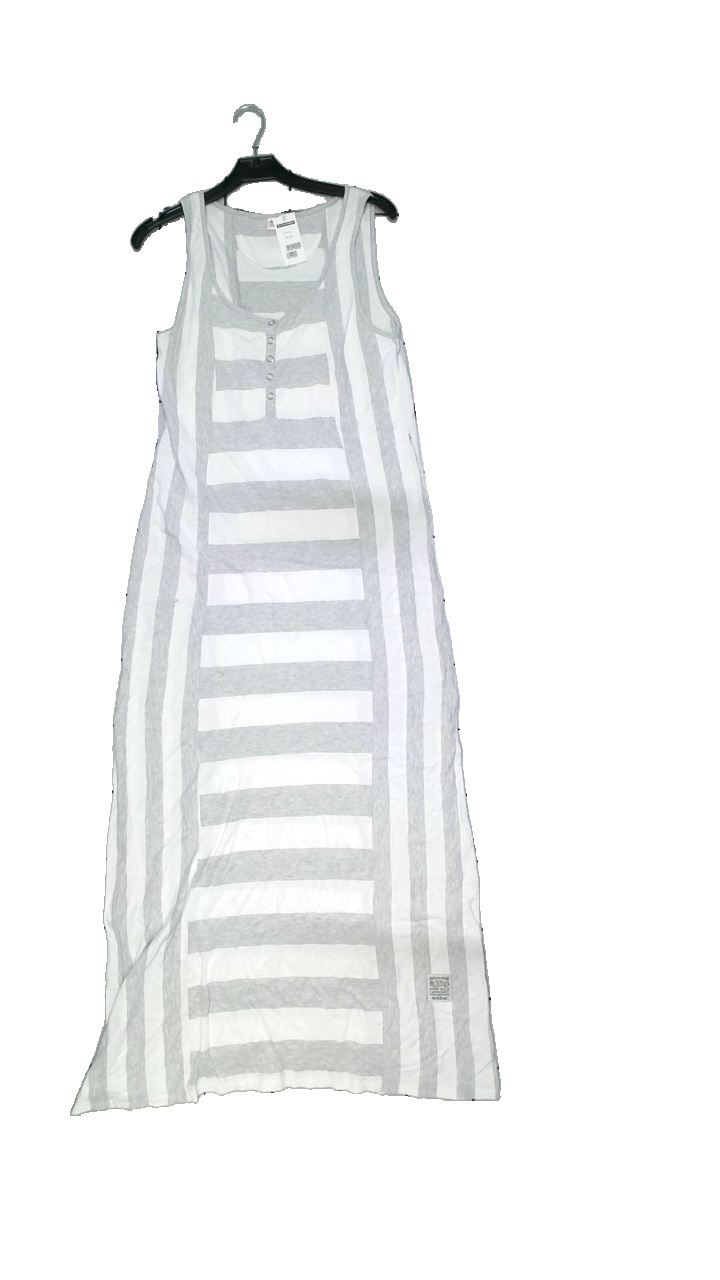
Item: Dress (Ladies)
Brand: Dobber
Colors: White, Grey
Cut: Long
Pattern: Striped
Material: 100% cotton
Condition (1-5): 4
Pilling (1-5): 3
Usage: Reuse
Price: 50-100